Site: brandenburg
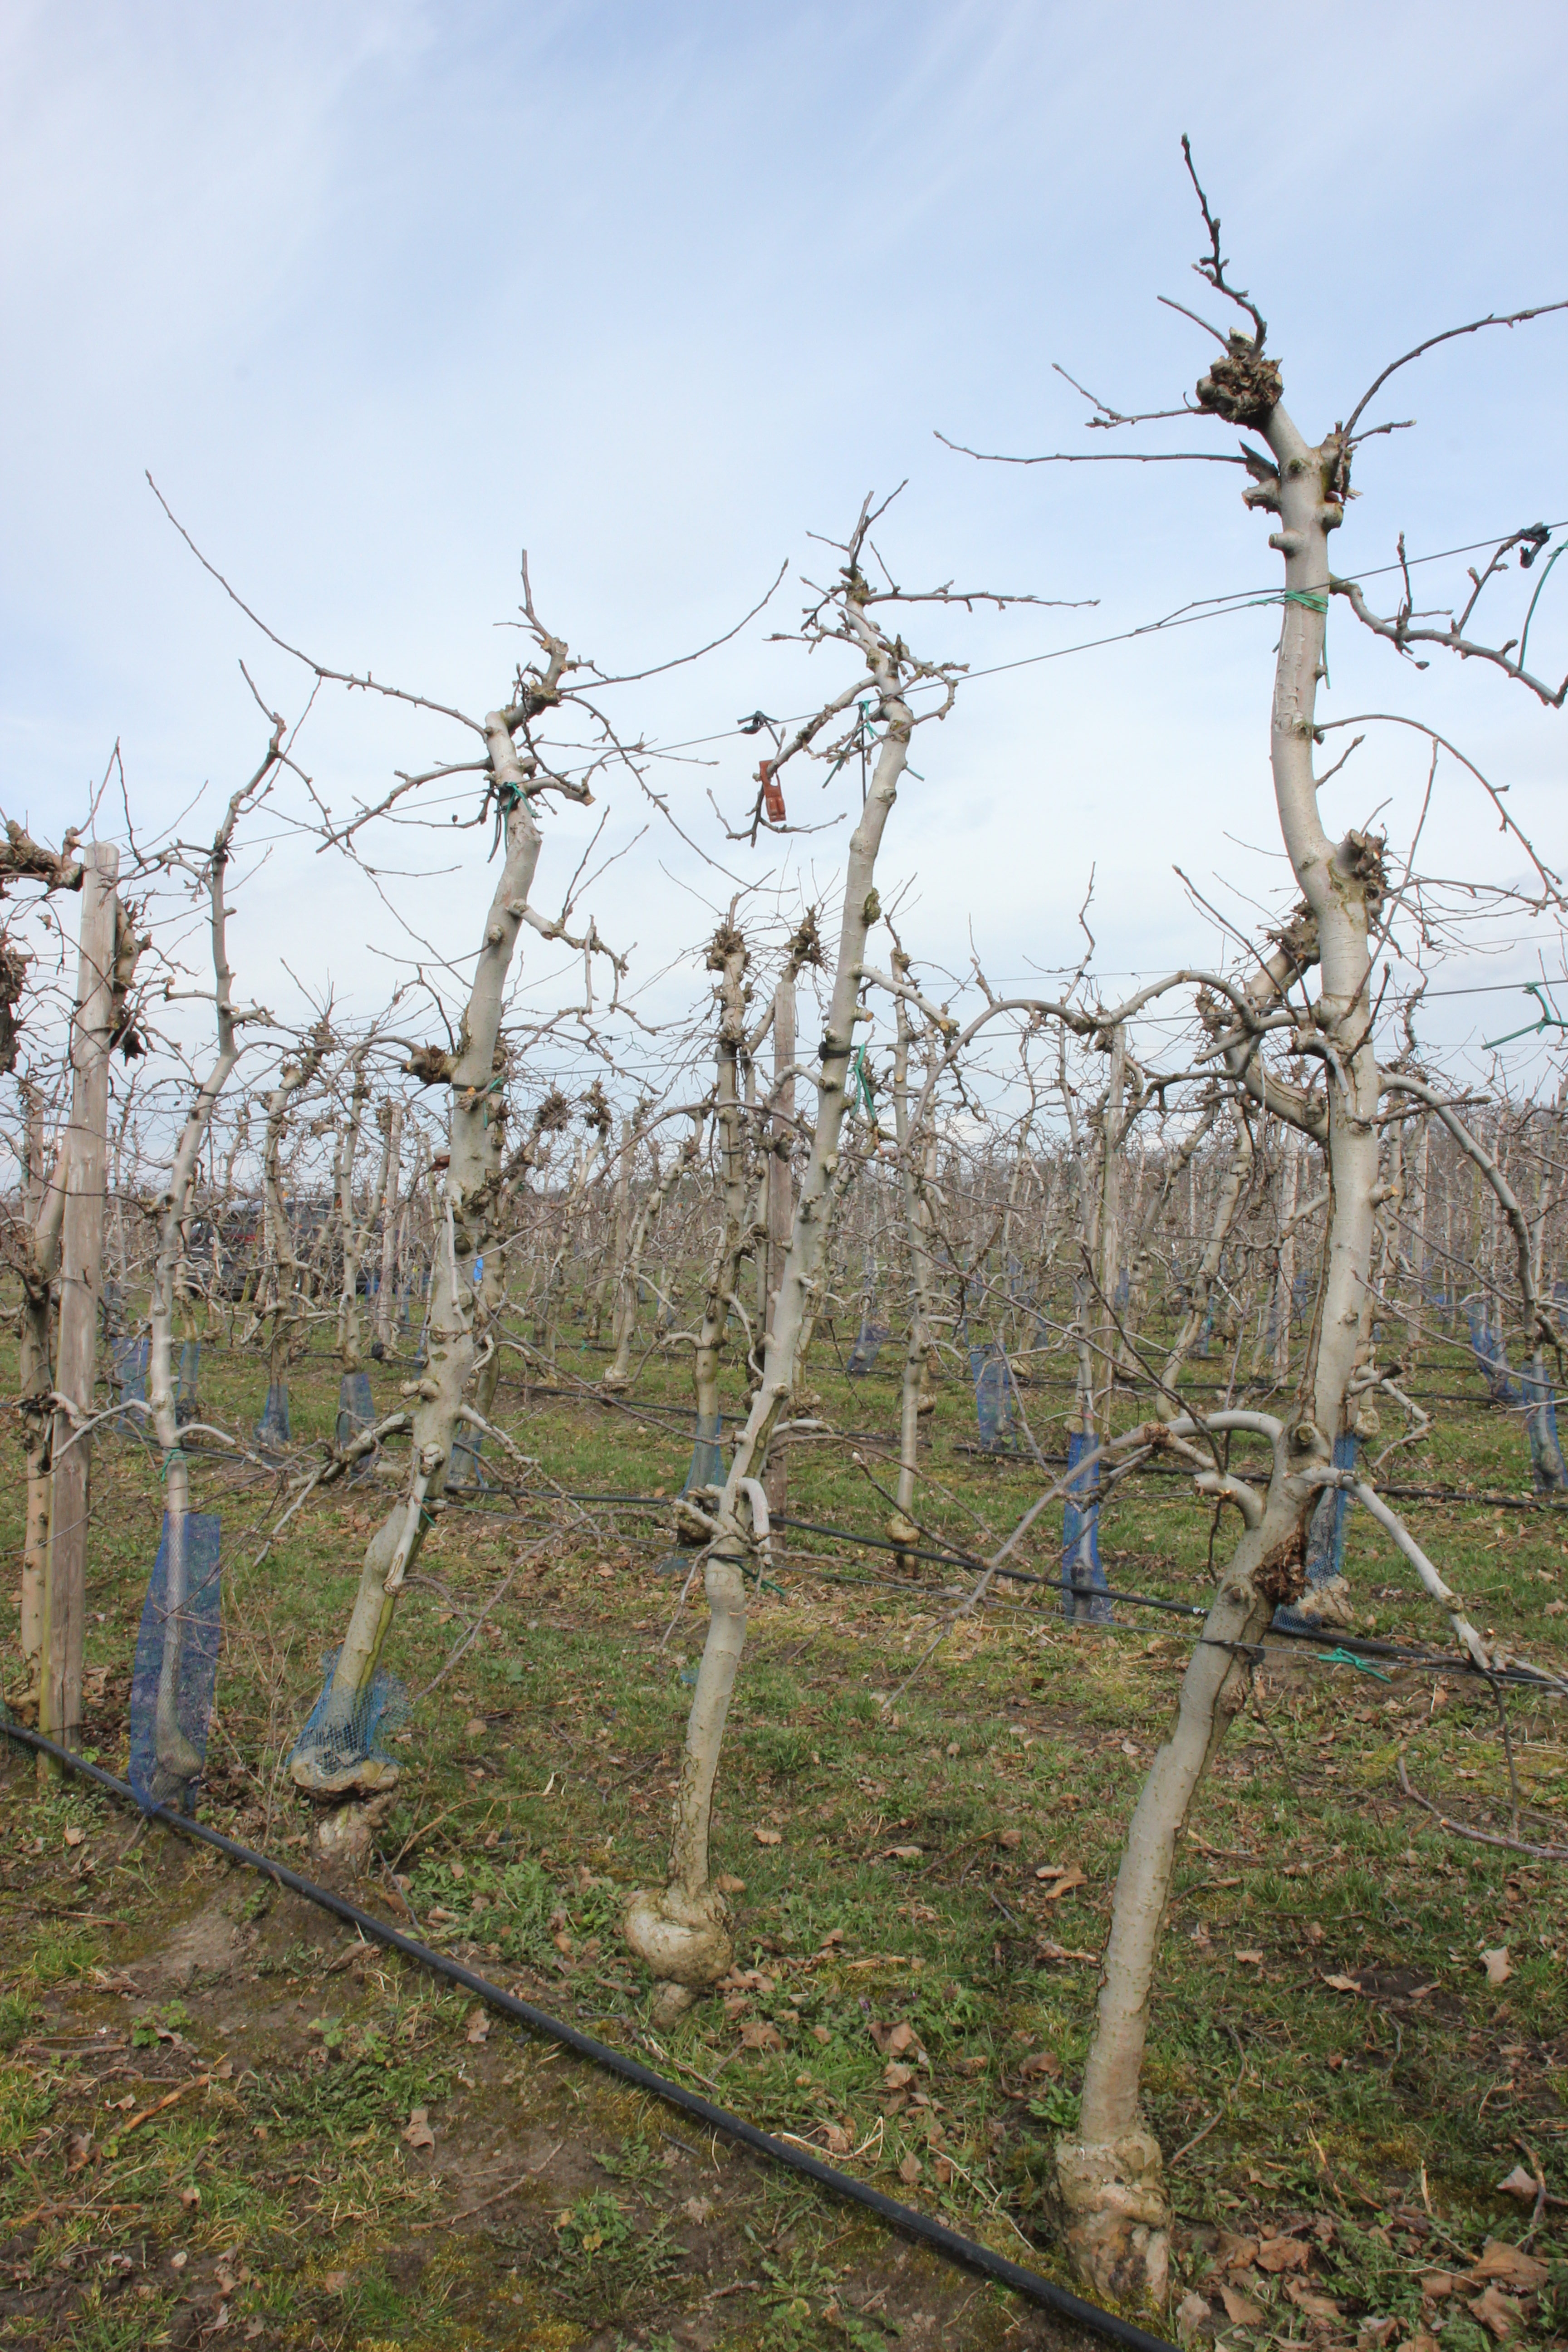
Growth stage (BBCH 01): Bud development